Colonial Exposition Issue

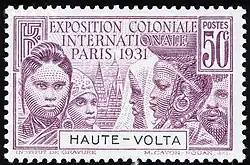
Exposition Coloniale Internationale issue, Upper Volta 1931

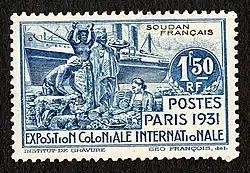
Exposition Coloniale Internationale issue, French Sudan 1931

The Colonial Exposition Issue was the first omnibus issue of the French colonial empire. Issued in 1931, in conjunction with the Paris Colonial Exposition, it consisted of four different engraved designs, denominated in the local currency. 26 French territories participated.